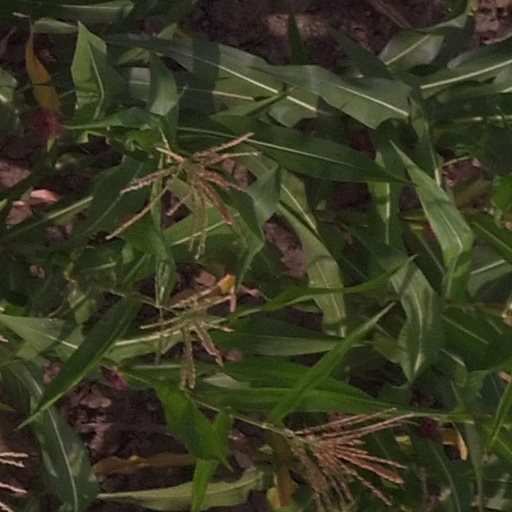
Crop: maize; corn